Charles Lecocq

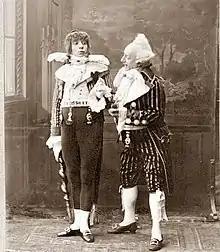
Scene from "La fille de Madame Angot", Paris, 1873

At the time when Lecocq left the Conservatoire, the genre of popular musical theatre known as opérette was becoming popular. It had been introduced by the composer Hervé and its principal exponent was Jacques Offenbach, who presented his works at the Théâtre des Bouffes-Parisiens from 1855. In 1856 he organised an open competition for aspiring composers. A jury of French composers and playwrights including Daniel Auber, Halévy, Ambroise Thomas, Charles Gounod and Eugène Scribe considered 78 entries; the five short-listed entrants were all asked to set a libretto, "Le docteur miracle", written by Ludovic Halévy and Léon Battu. The joint winners were Bizet and Lecocq. Richard Traubner comments in his history of operetta that Bizet's version has survived better than Lecocq's, which is forgotten. Bizet became, and remained, a friend of Offenbach; Lecocq and Offenbach took a dislike to one another, and their rivalry in later years was not altogether friendly. Lecocq's setting of "Le Docteur Miracle", was given eleven performances at Offenbach's theatre, but this early success was followed by eleven years of obscurity and routine work as a teacher, accompanist and répétiteur.